Richard Love

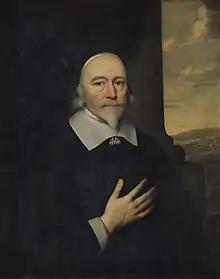
Richard Love, 17th-century painting by the circle of Cornelis Janssens van Ceulen.

Richard Love (1596–1661) was an English churchman and academic, Master of Corpus Christi College, Cambridge, Lady Margaret's Professor of Divinity, member of the Westminster Assembly, and Dean of Ely.